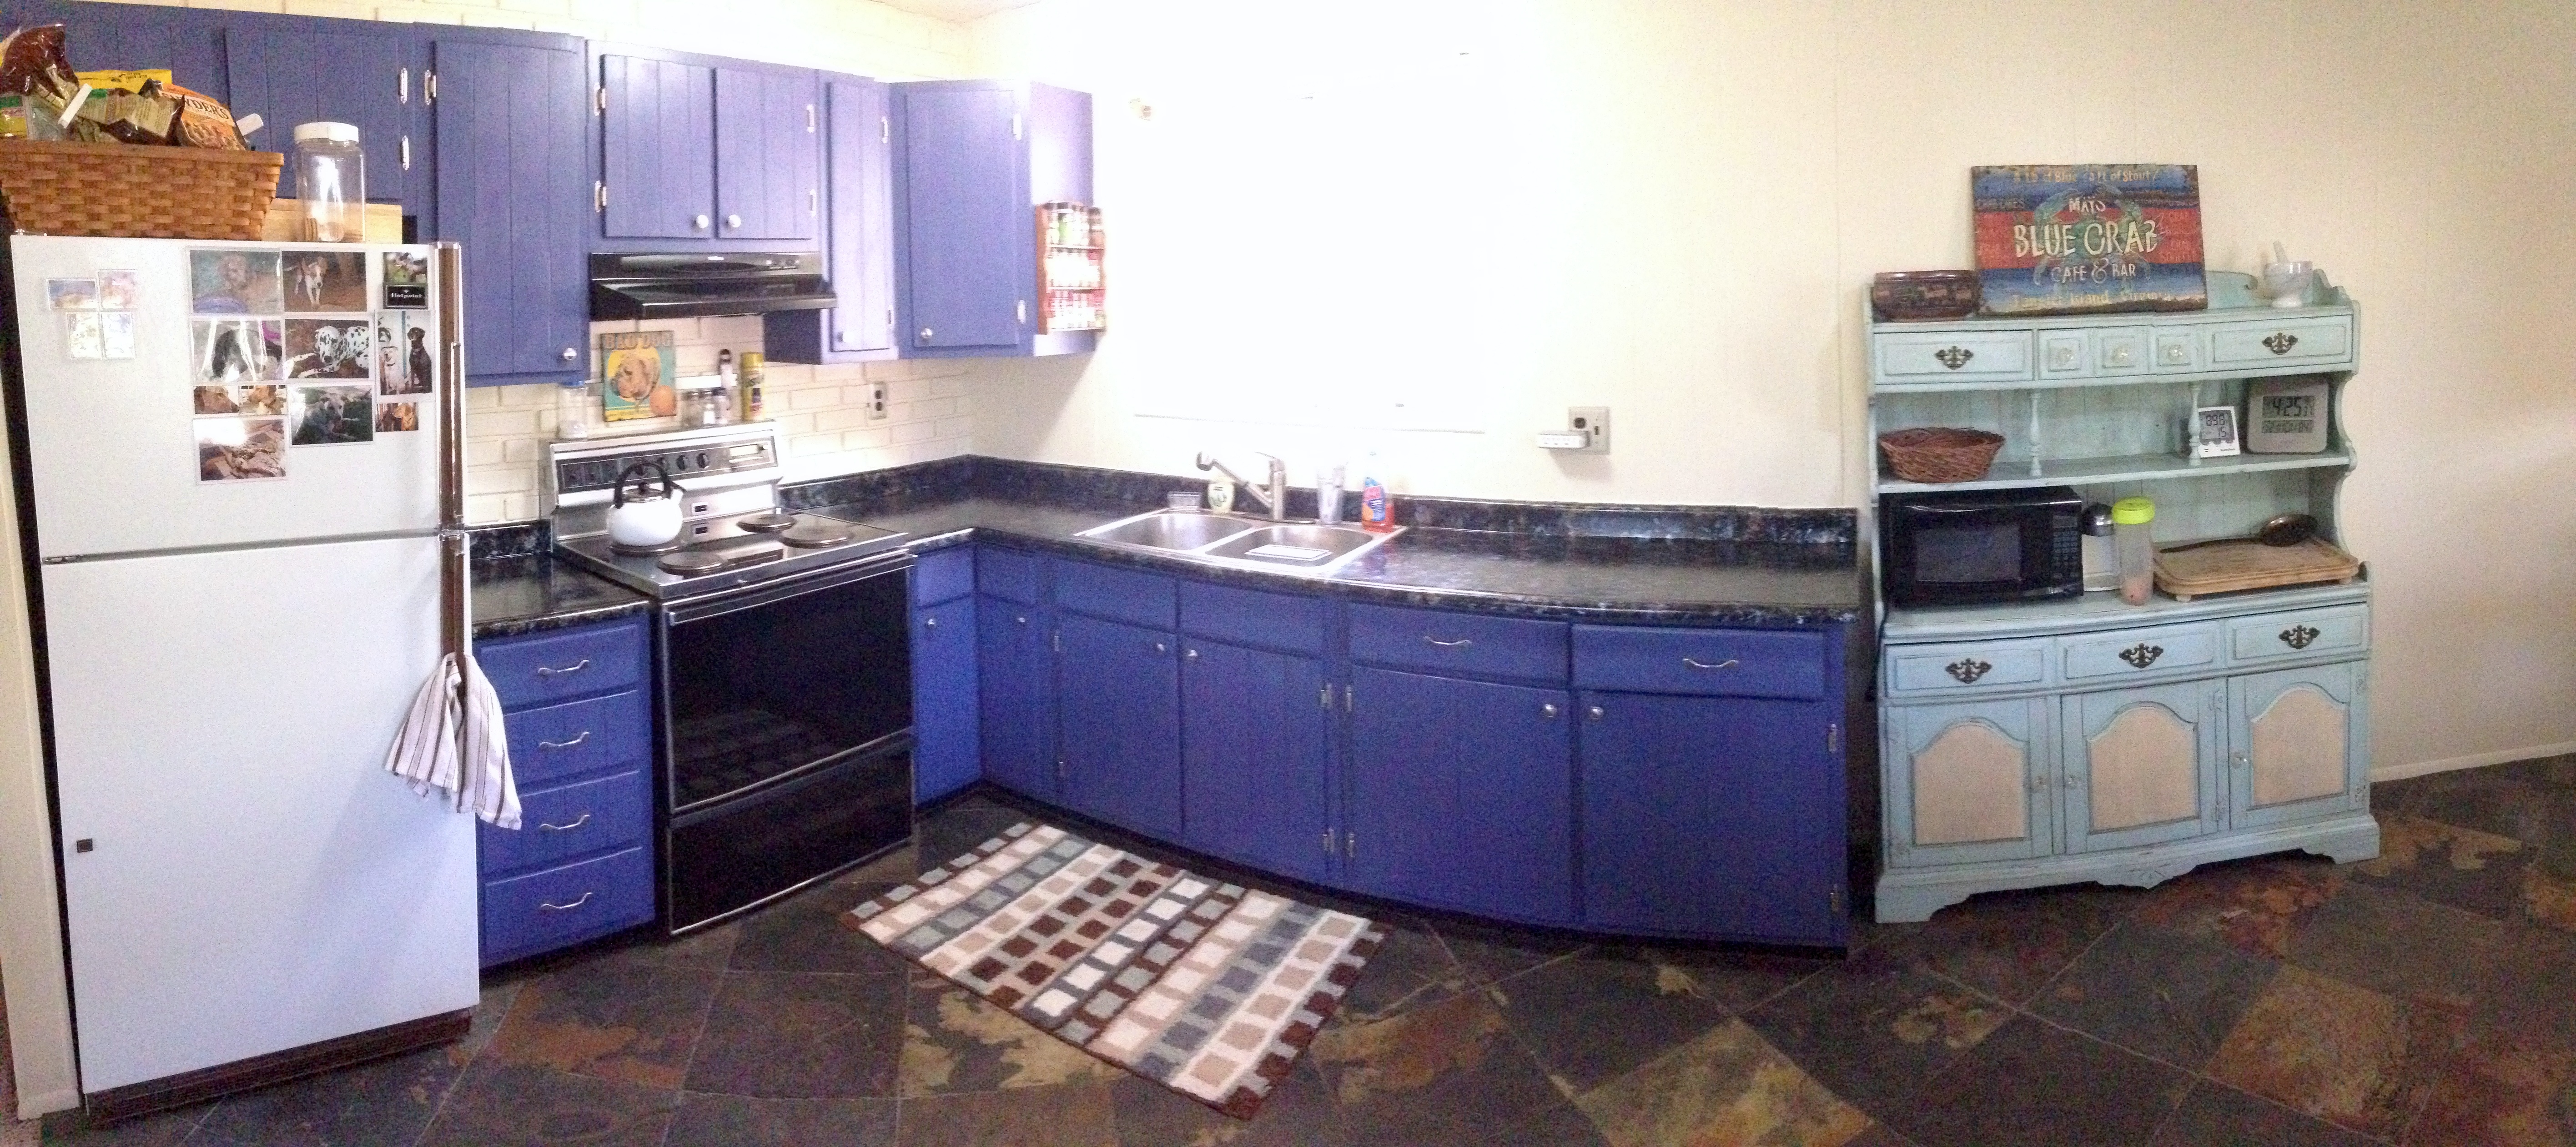
floor, home, cottage, kitchen, property, room, apartment, interior design, real estate